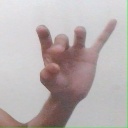
अक्षर: ओ